Kevin Corrigan

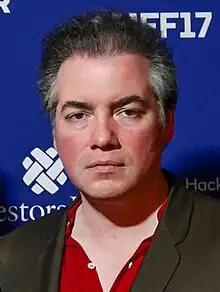
Corrigan at the 2017 Montclair Film Festival

Kevin Corrigan (born March 27, 1969) is an American character actor. He has appeared mostly in independent films and television since the 1990s, including as Uncle Eddie on the sitcom "Grounded for Life" (2001–2005). His film appearances include supporting roles in "Goodfellas" (1990), "Rhythm Thief" (1994), "Walking and Talking" (1996), "Henry Fool" (1997), "The Departed" (2006), "Superbad" (2007), "Pineapple Express" (2008), "Seven Psychopaths" (2012), "The King of Staten Island" (2020), and co-starring roles in "Big Fan" (2009) and "Results" (2015). He has been twice nominated for the Independent Spirit Award for Best Supporting Male.